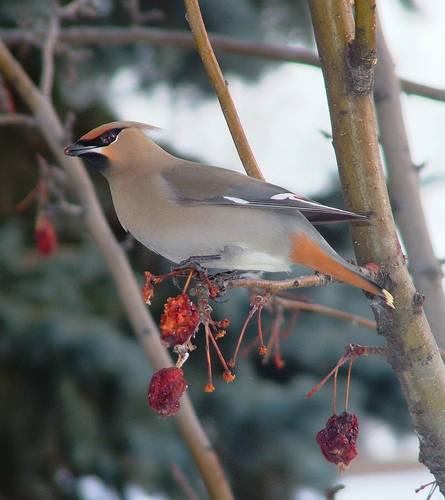
this bird has black eyebrow, the bill is short and pointed, black wings and yellow tail
this very sleek-looking grey bird has orange under its tail, white on its wings, and black around its beak and eyes, with a grey little tuft of hair on the top of its head.
an attractive multicolored bird that is mostly shades of gray with touches of orange on its face and tail feathers.
this bird is grey, and orange in color with a black beak, and black eye rings.
this bird is grey with red on its head and has a very short beak.
this bird has wings that are gray and has a white body
this bird has an orange, white and black face, orange and grey inner retricies, and white and grey secondaries.
this bird is white, gray, black and orange in color, with a multi colored beak.
this bird has wings that are grey and has an orange taila bird with a grayish coloration and a slick back mohawk.
Species: Bohemian Waxwing